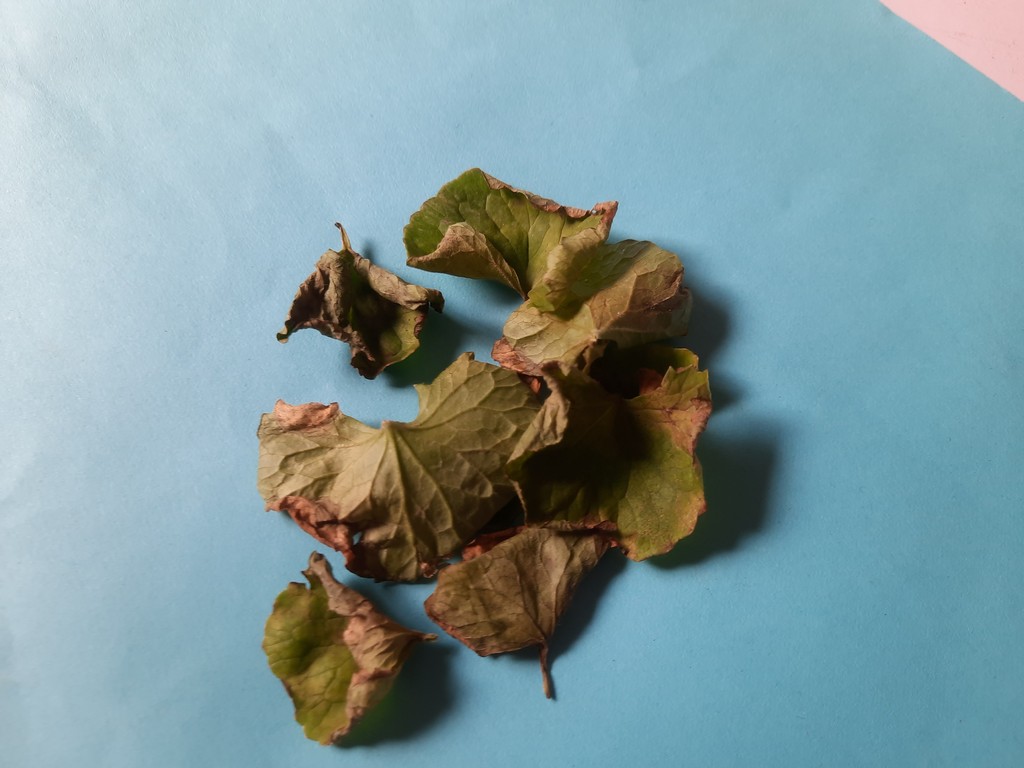
Label: Unhealthy